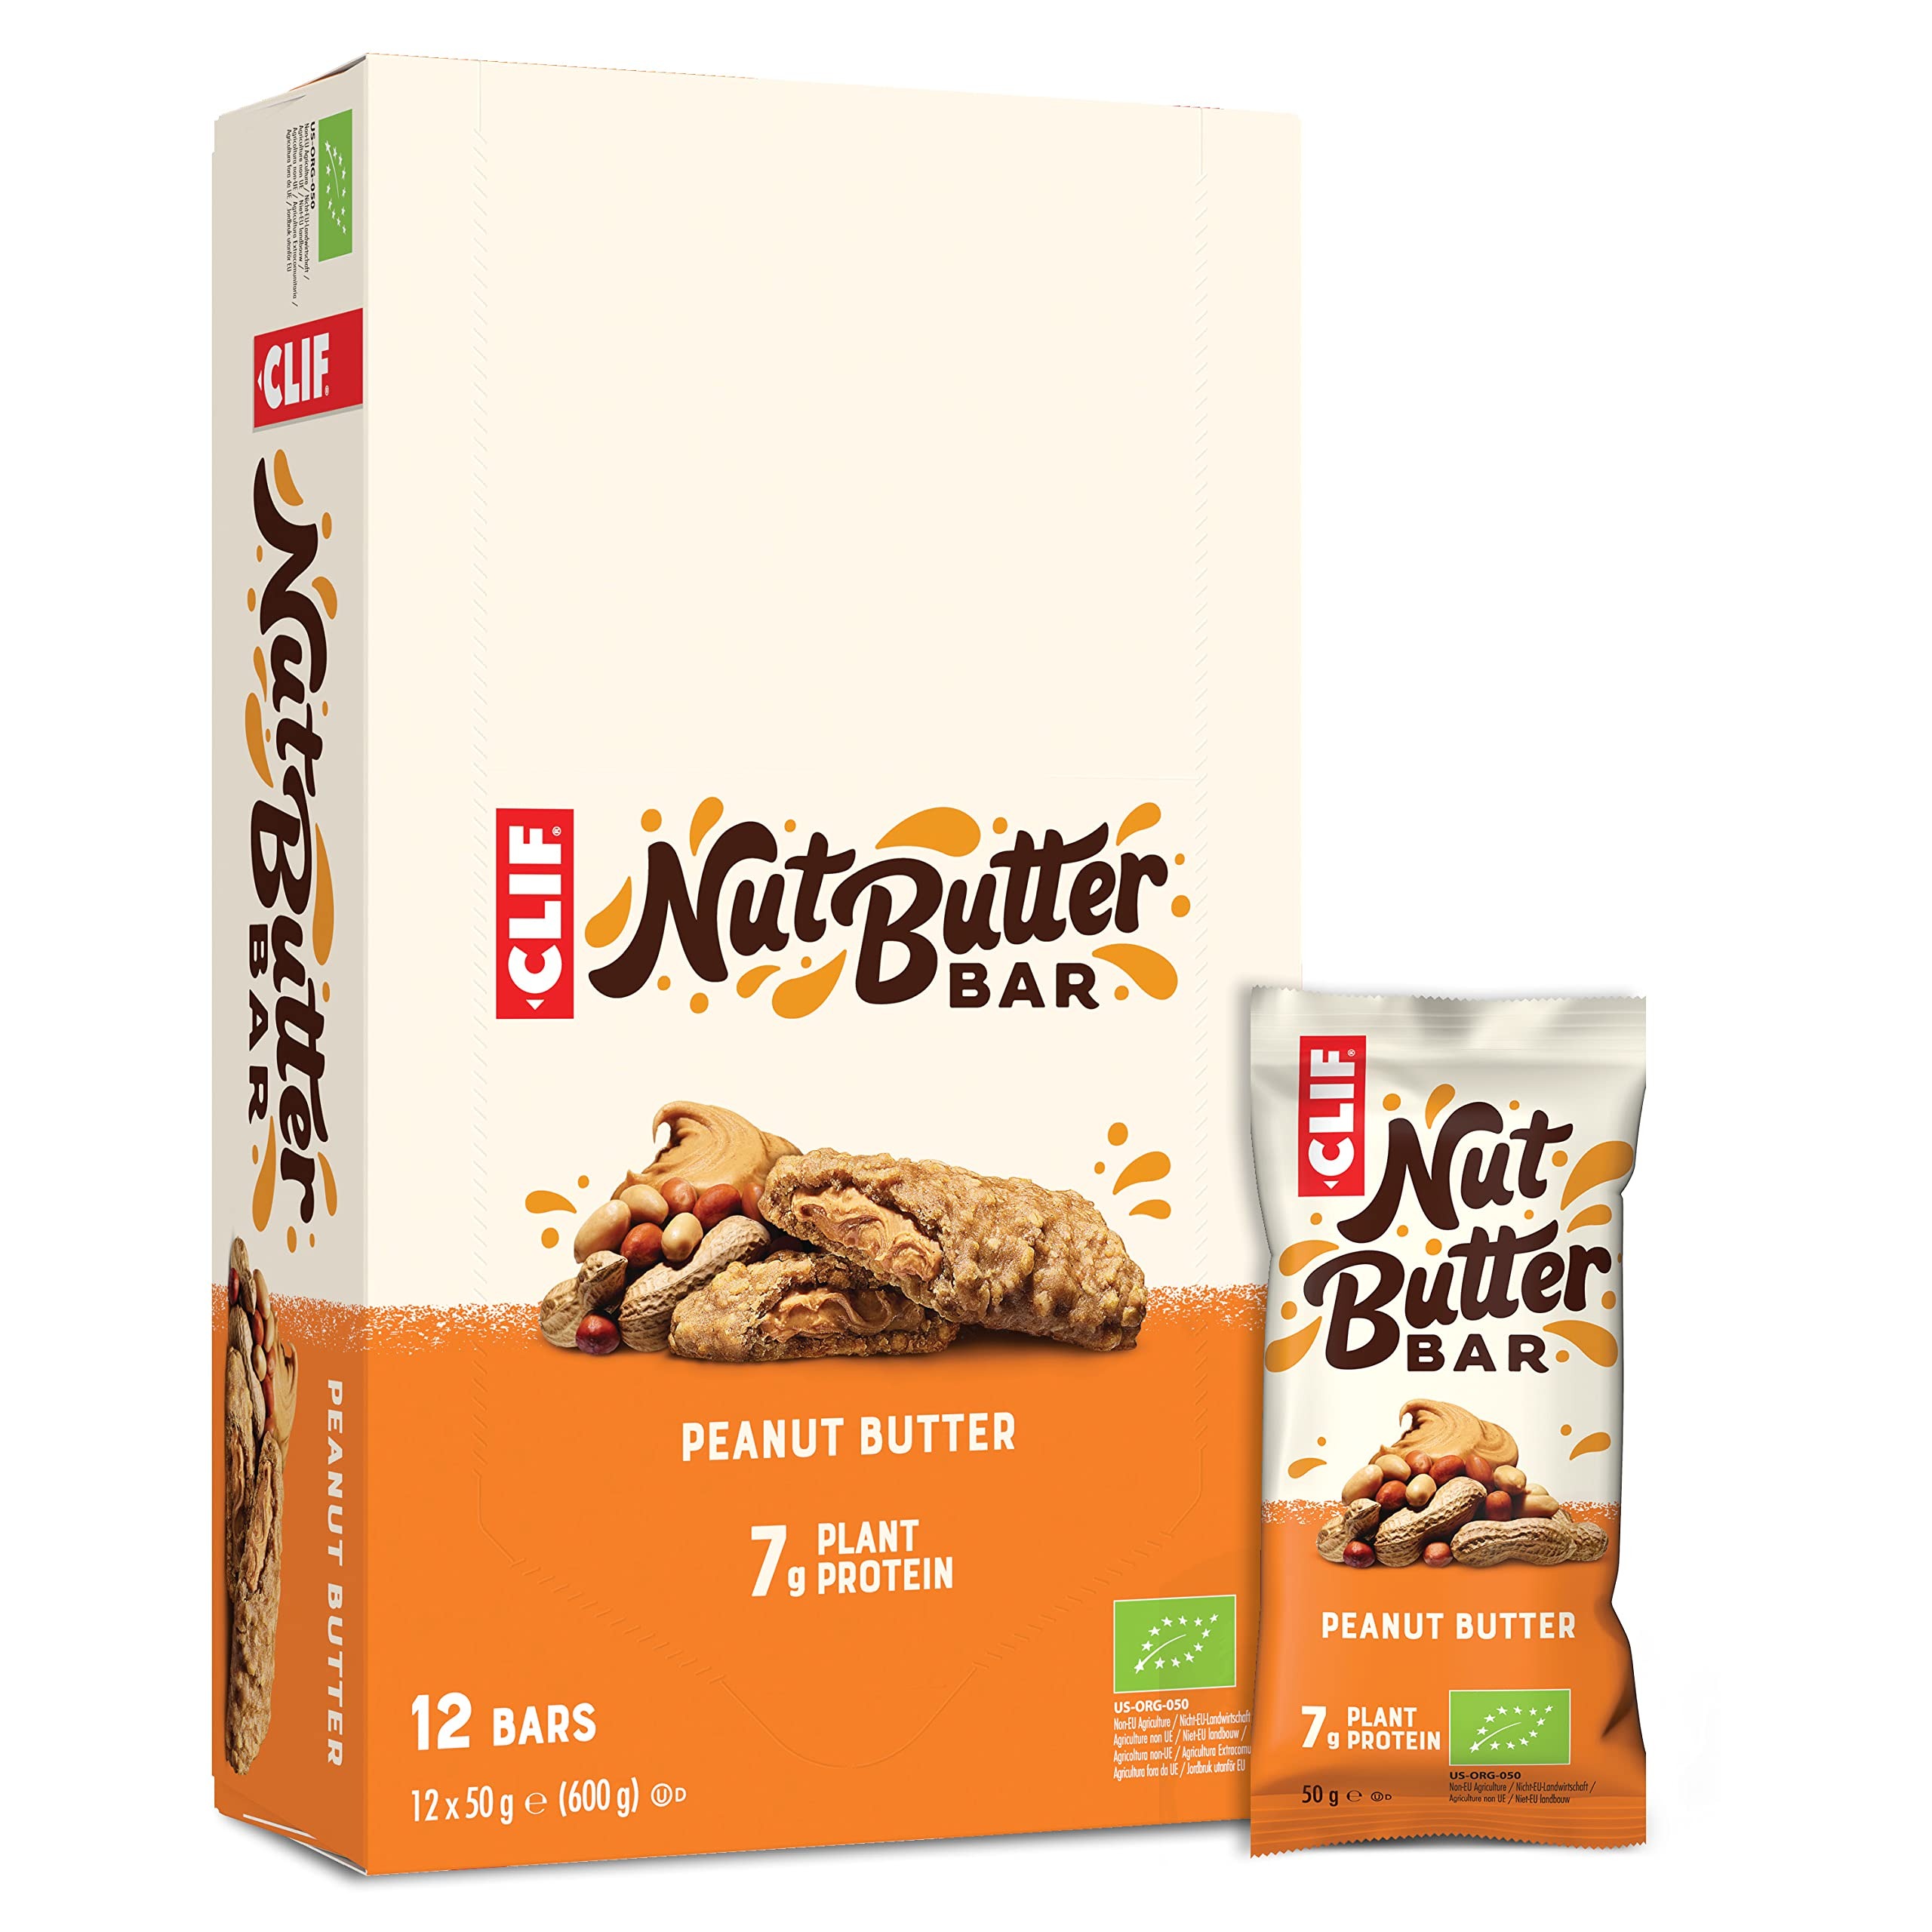
Item Name: Clif Bar 436883 Nut Butter Filled Peanut Butter Energy Bar
Bullet Point 1: Size: 12 Count (Pack of 1)
Bullet Point 2: Clif Bar 436883 Nut Butter Filled Peanut Butter Energy Bar
Product Description: Size: 12 Count (Pack of 1)
Value: 21.168
Unit: Ounce

Price: 42.21